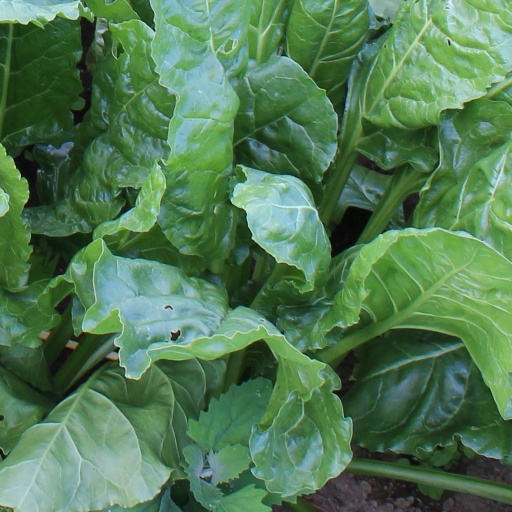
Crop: sugar beet